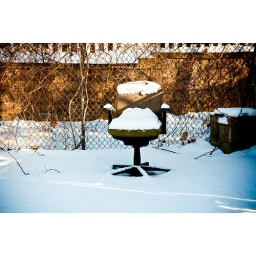
An abandoned office chair that has gathered snow in front of a metal fence during the winter.